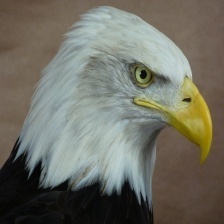
Species: BALD EAGLE
Scientific name: HALIAEETUS LEUCOCEPHALUS